Kuwamachi Station

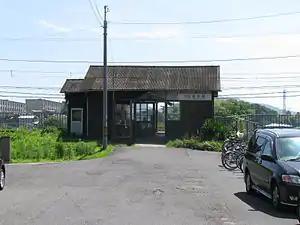
Kuwamachi Station in July 2008

is a passenger railway station in located in the city of Iga, Mie Prefecture, Japan, operated by the private railway operator Iga Railway.